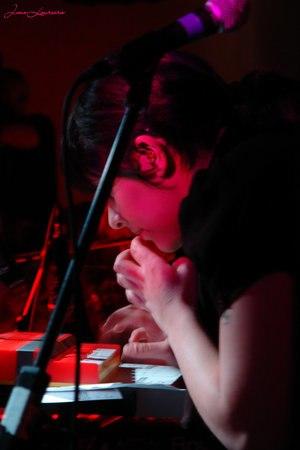
The Gift est un groupe de rock alternatif et synthpop portugais, originaire d'Alcobaça. The Gift crée des mélodies très étudiées. The Gift est l'un des principaux représentants de la musique portugaise, notamment grâce à son succès international.